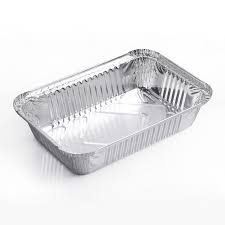
Waste category: metal